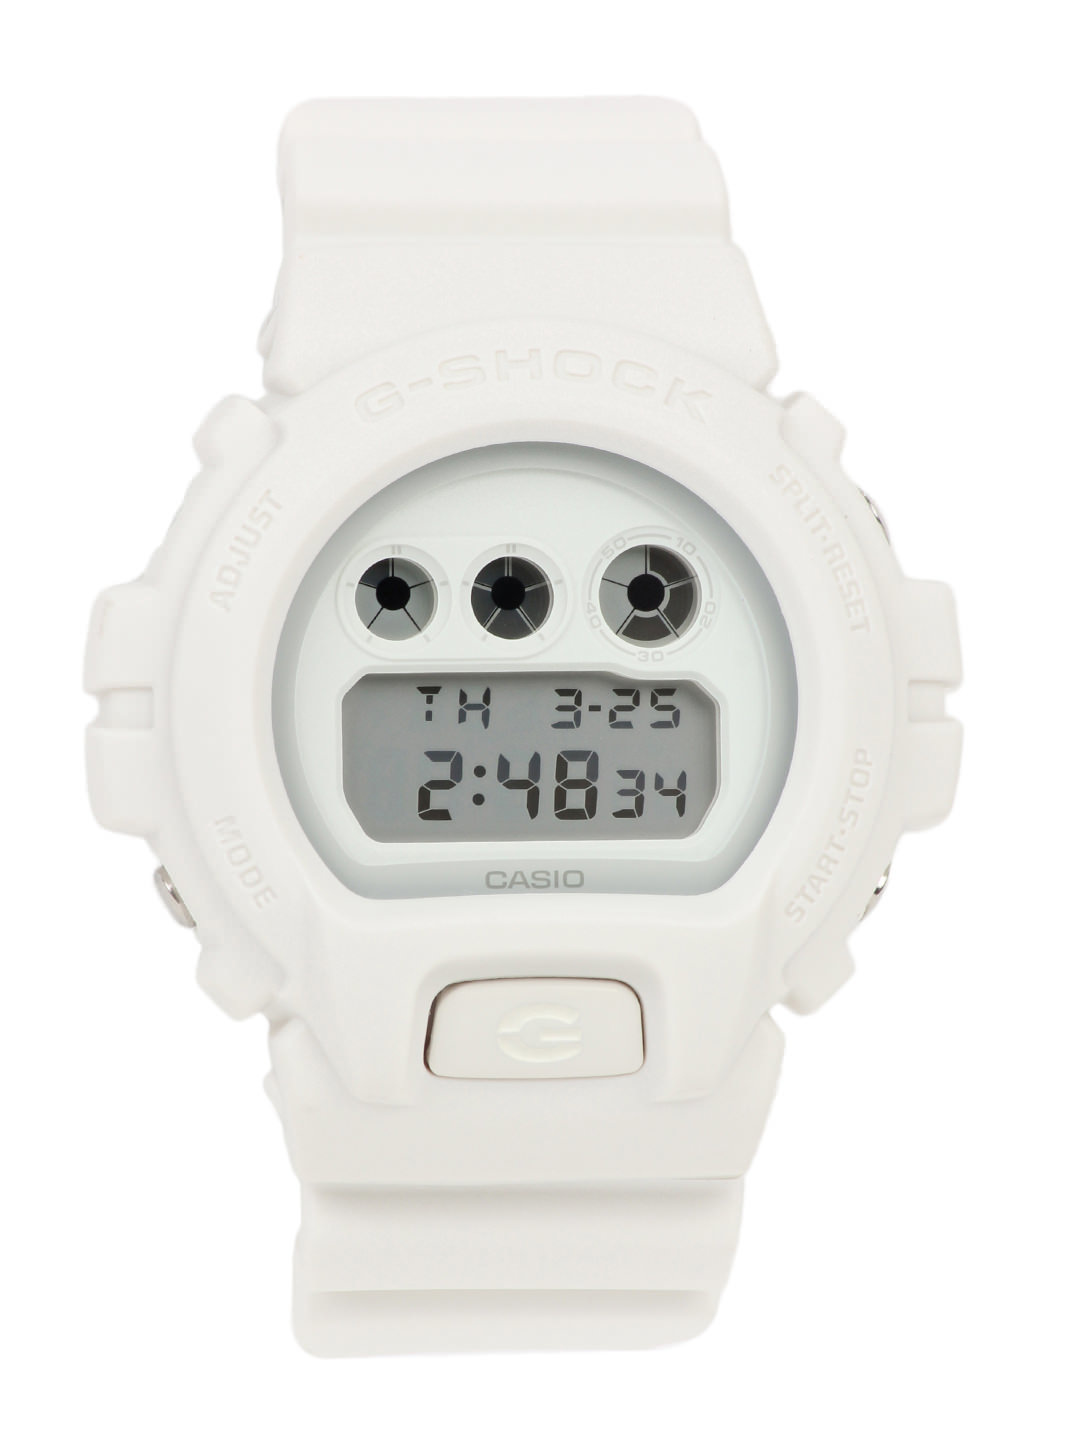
CASIO G-Shock Men White Digital Watch G365
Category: Accessories / Watches / Watches
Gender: Men
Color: White
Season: Winter 2016
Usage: Casual